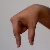
The image shows a hand gesture representing the letter 'Q' in Indian Sign Language.